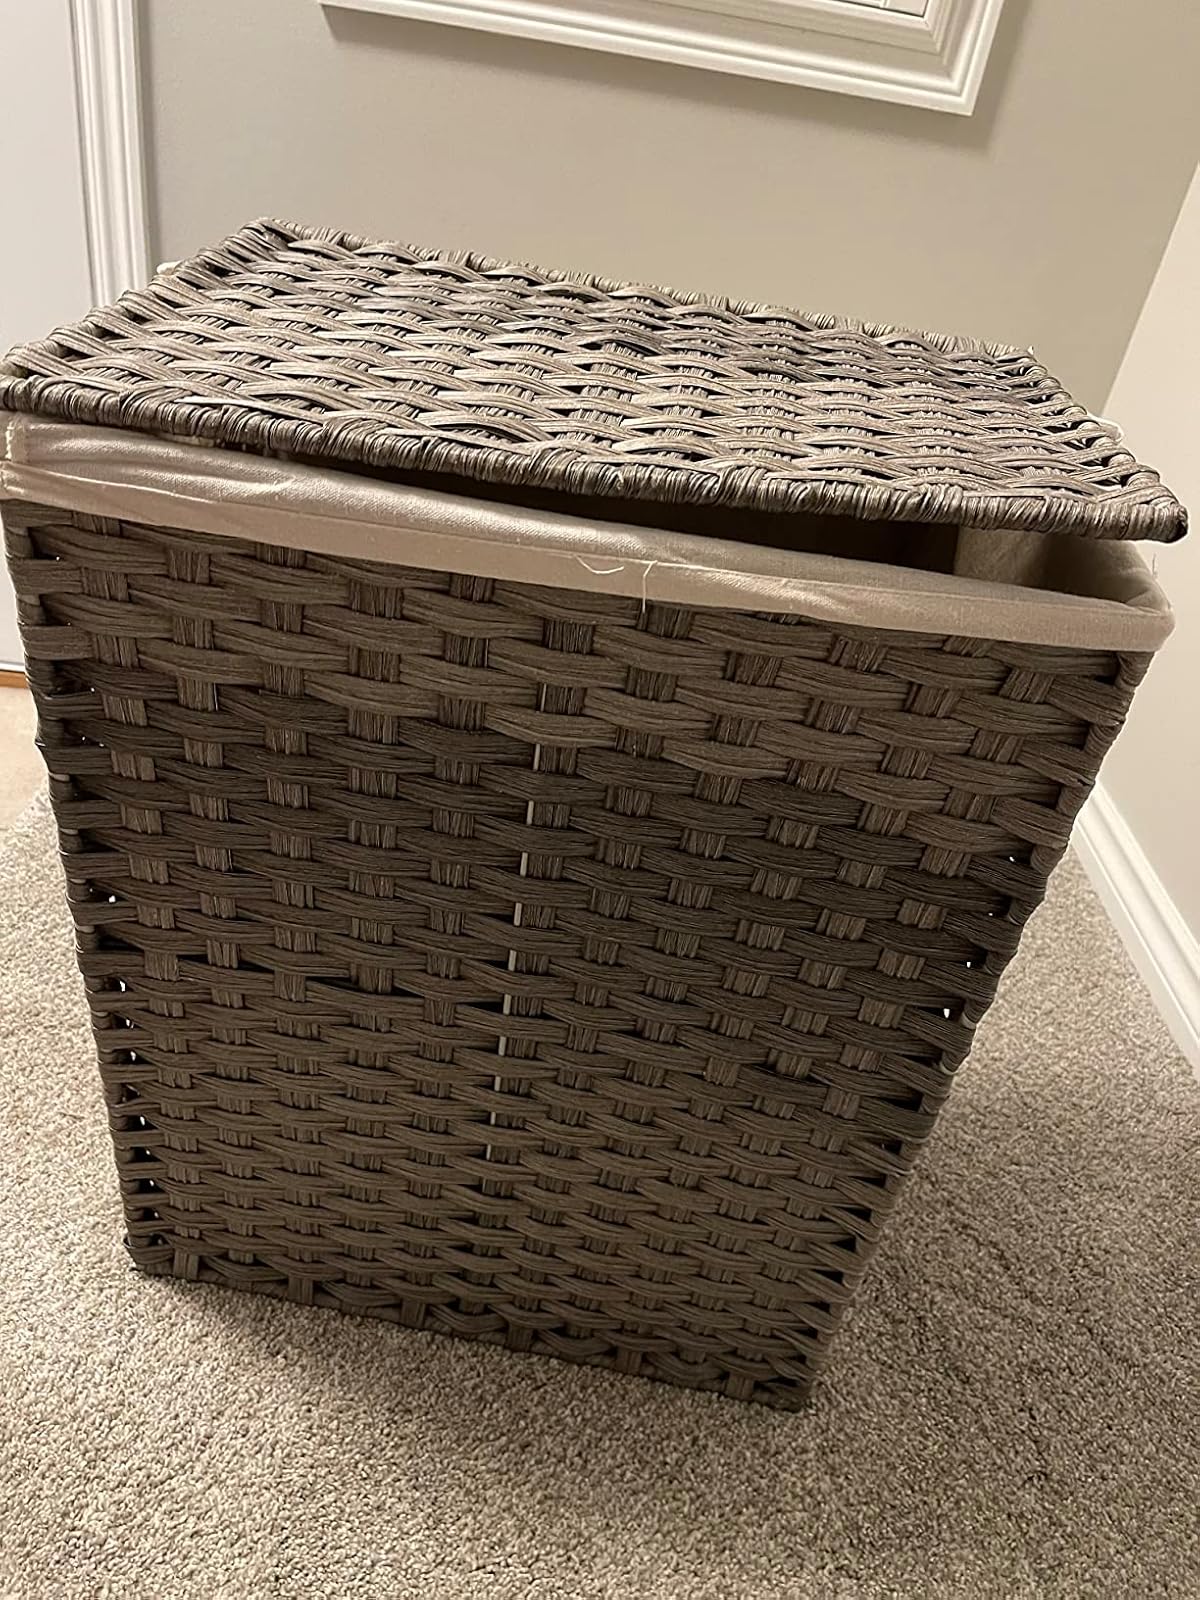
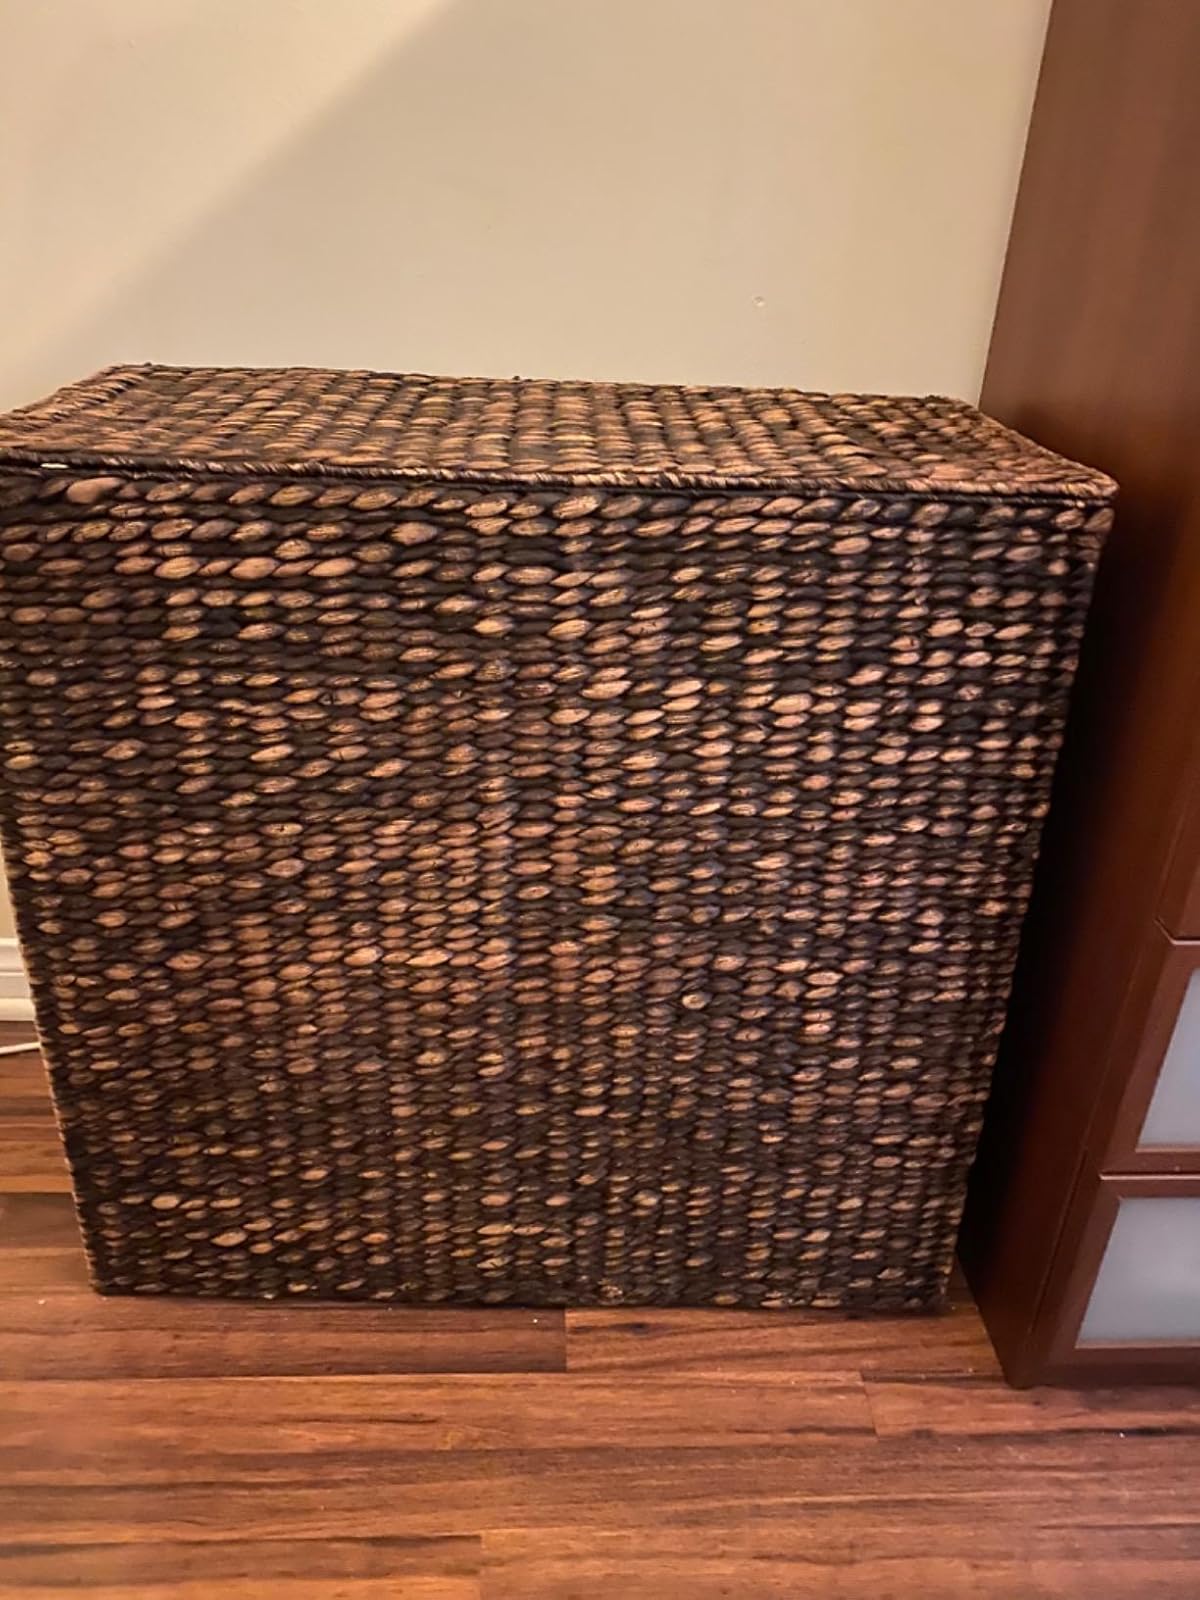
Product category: items_hamper
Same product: no